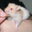
Label: hamster